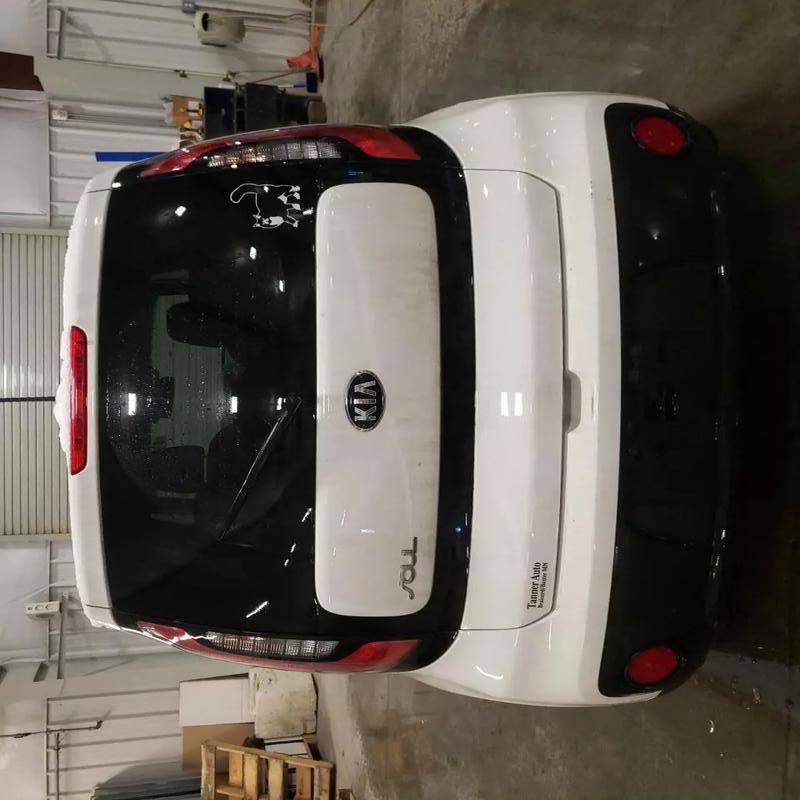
Aucun dommage détecté.
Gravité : aucun